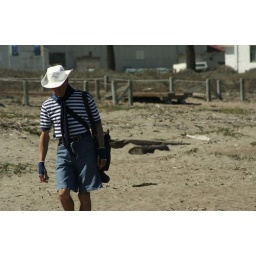
With a dog in his bag